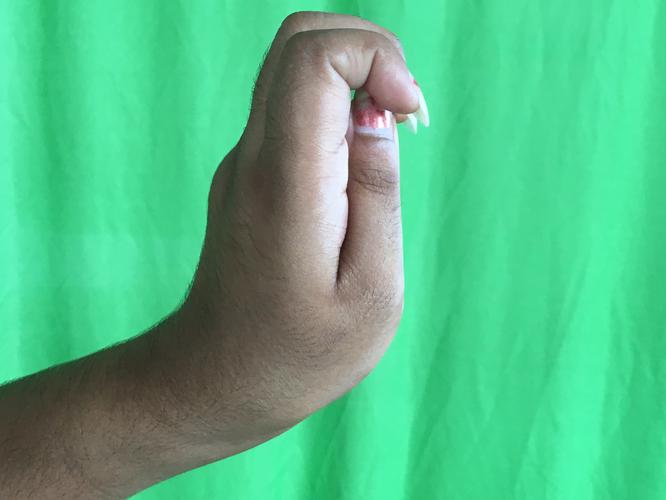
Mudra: Katakamukha_2
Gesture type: single_hand